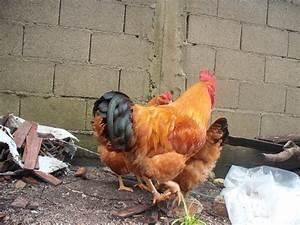
chicken